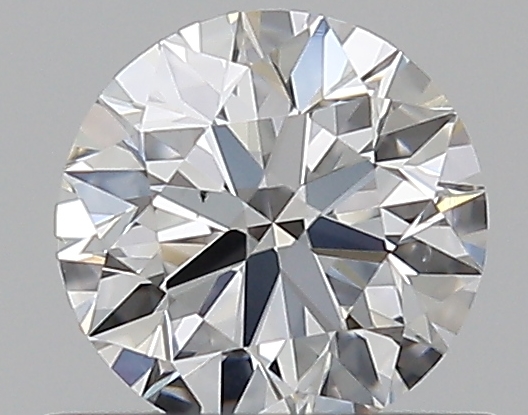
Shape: round
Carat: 0.51
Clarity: VS2
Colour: E
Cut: EX
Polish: EX
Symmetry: EX
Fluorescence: N
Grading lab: GIA
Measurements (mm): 5.09 x 5.12 x 3.18